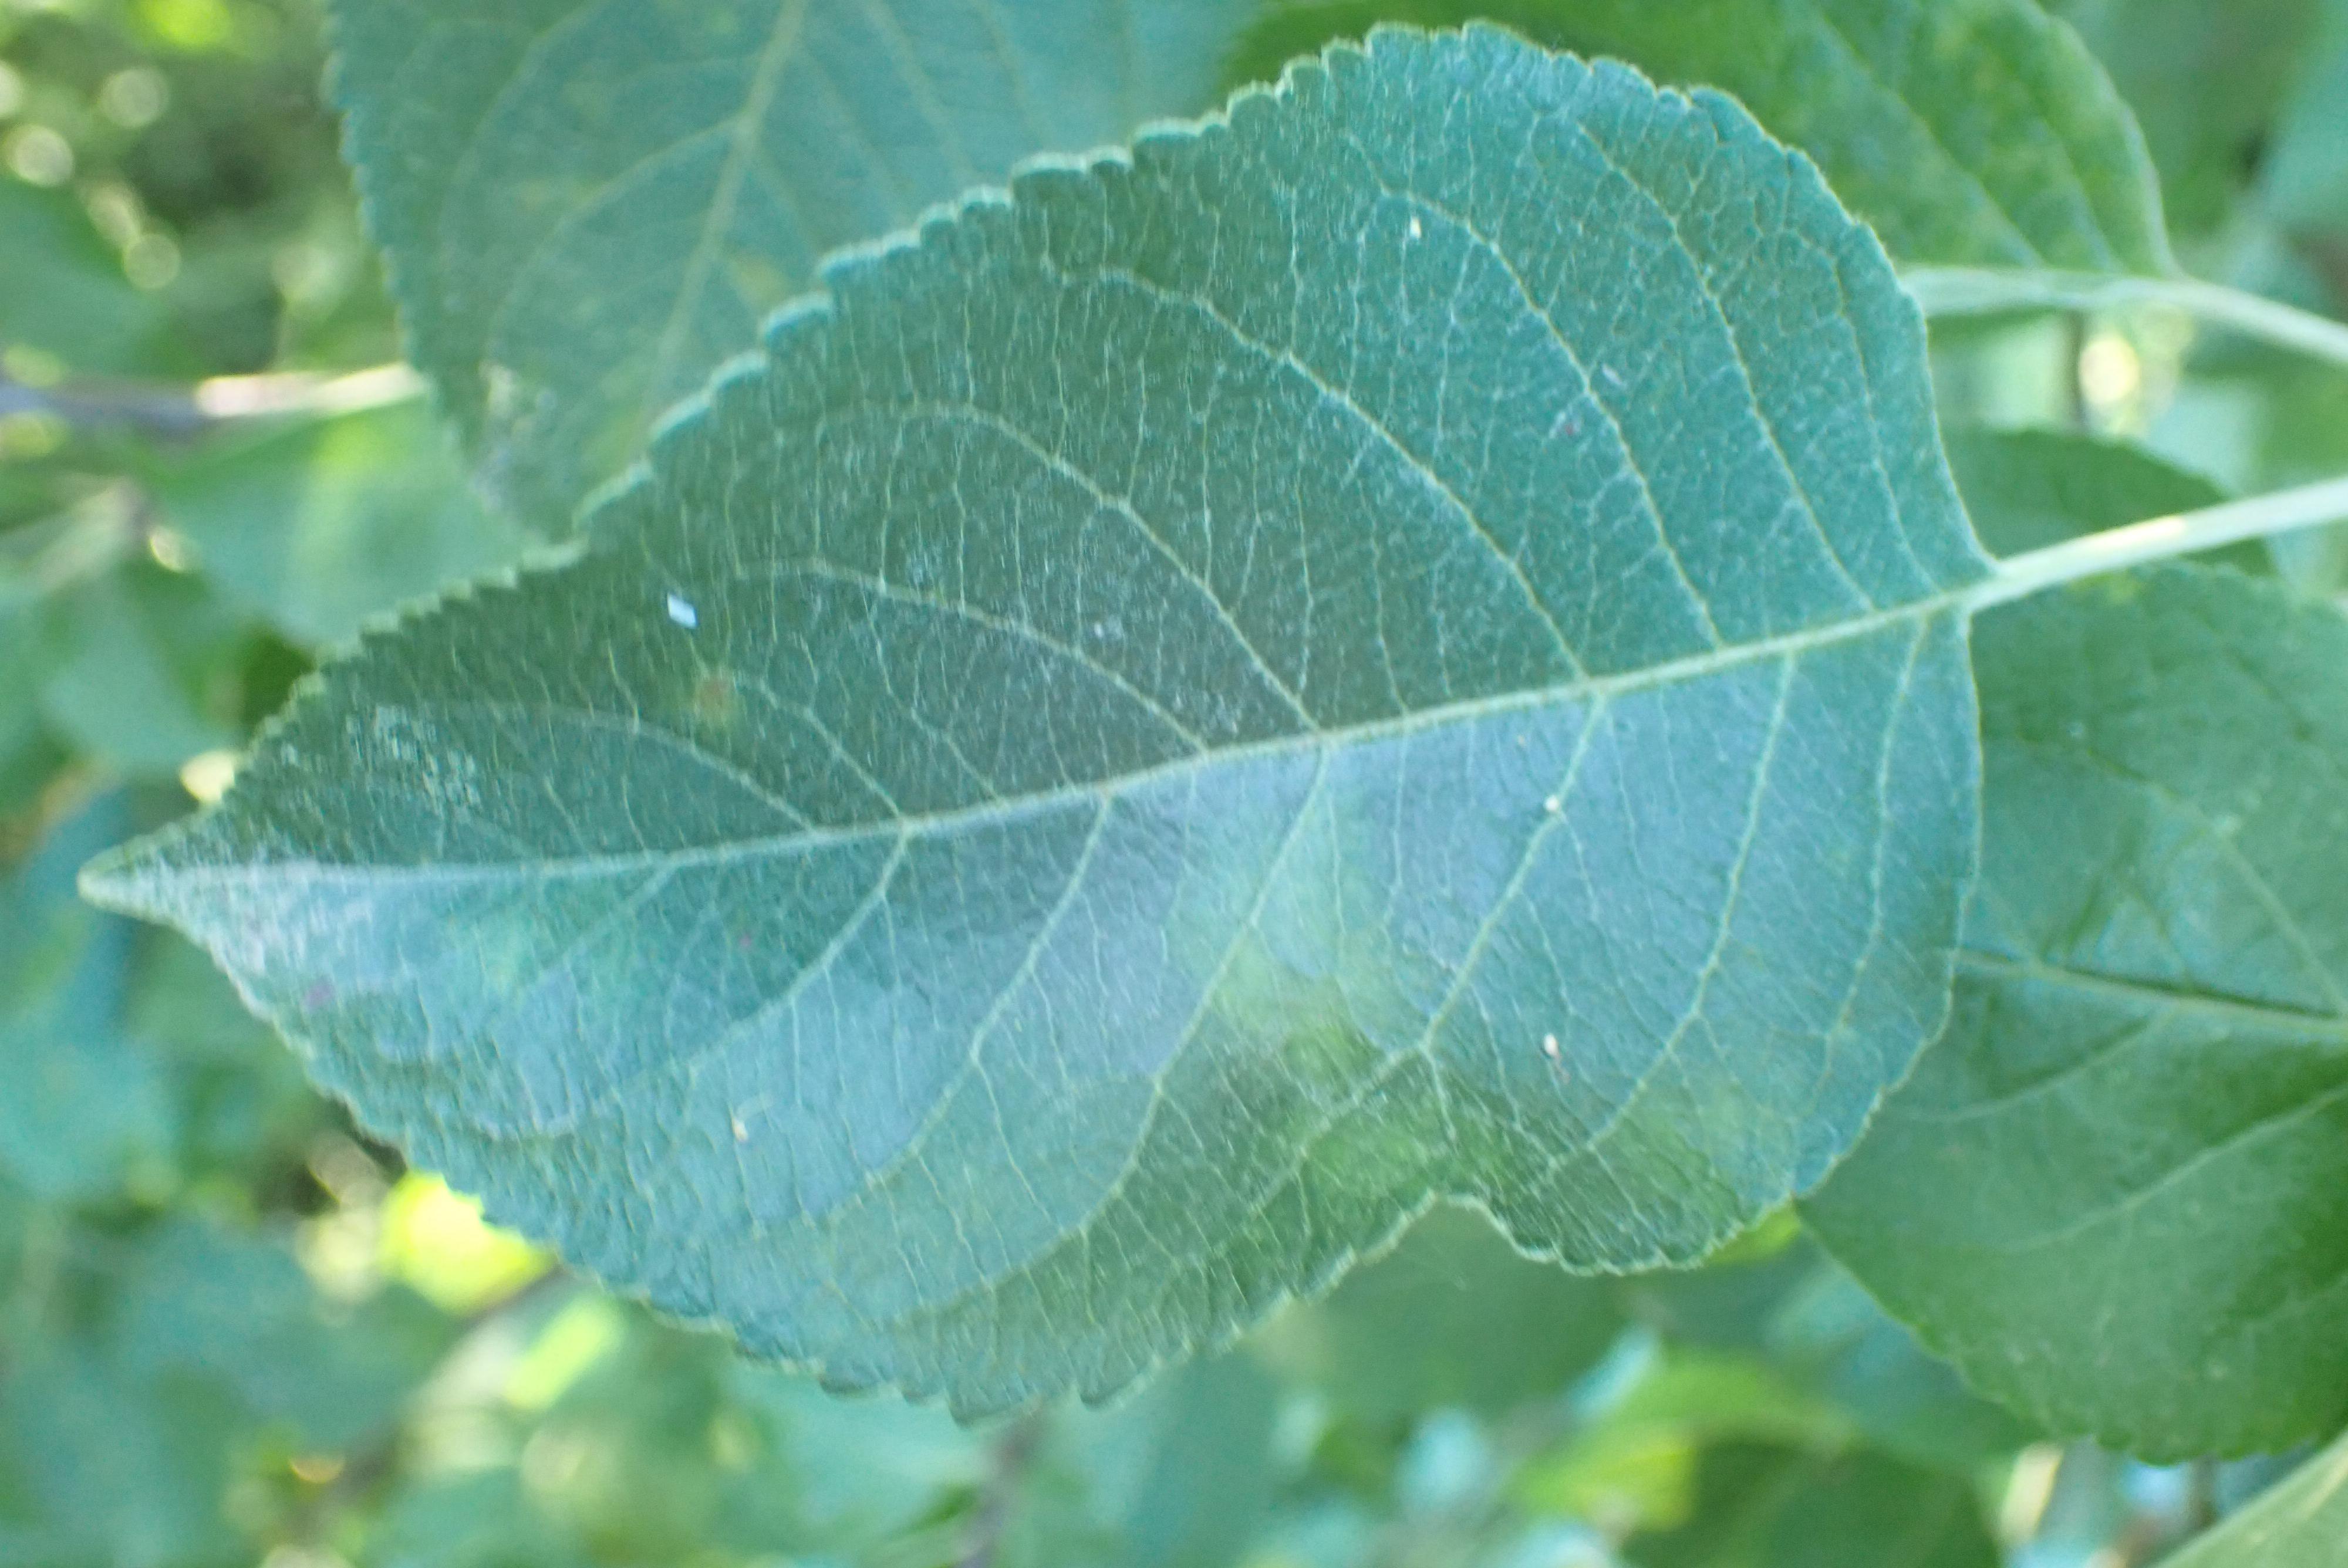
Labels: scab